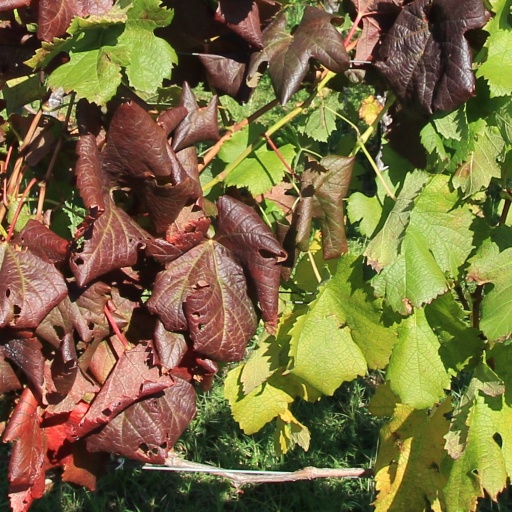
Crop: grape